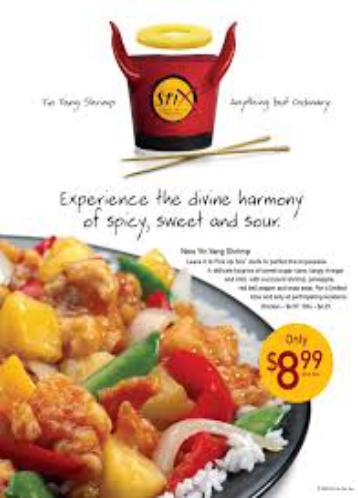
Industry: Food